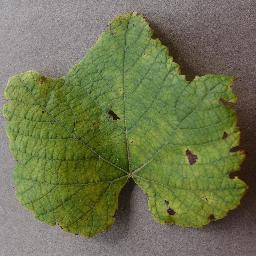
Label: Grape___Leaf_blight_(Isariopsis_Leaf_Spot)